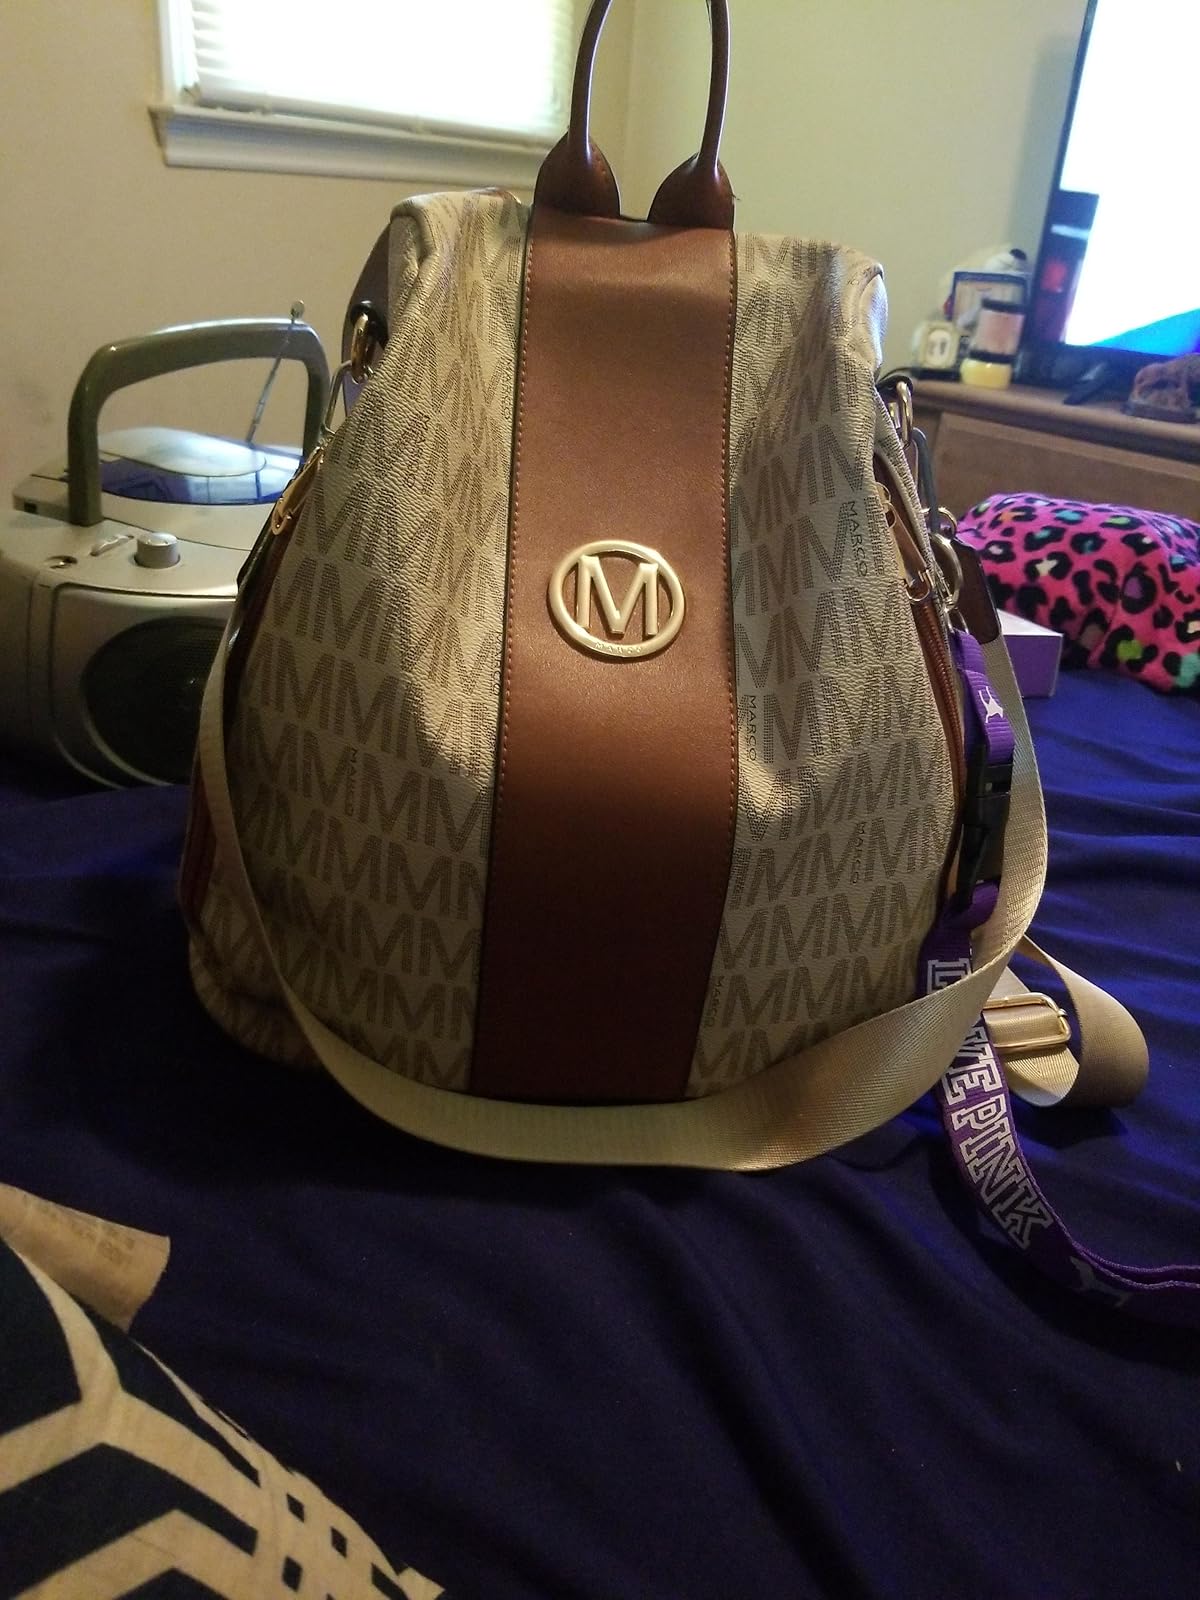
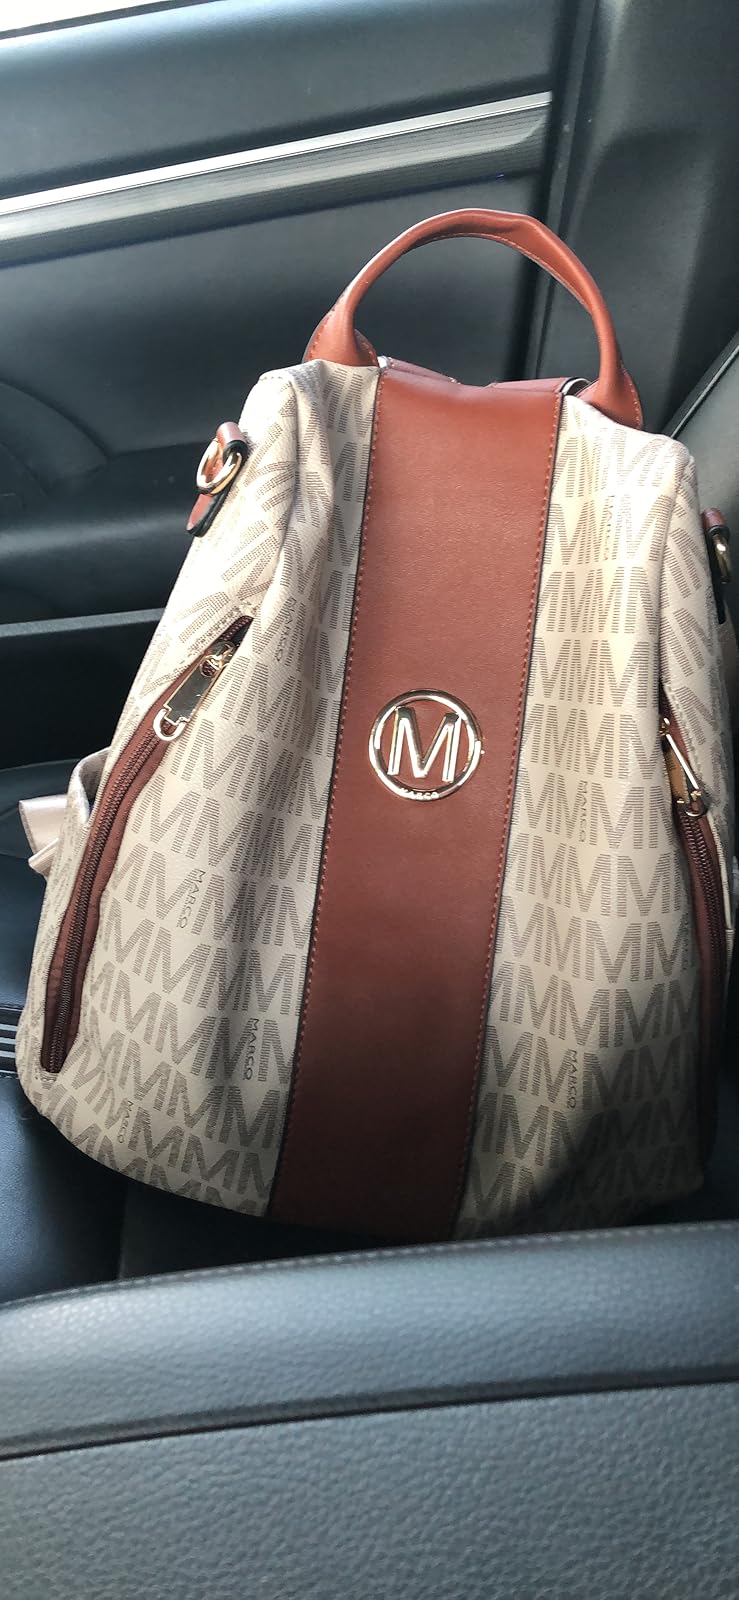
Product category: accessories_handbag
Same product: yes